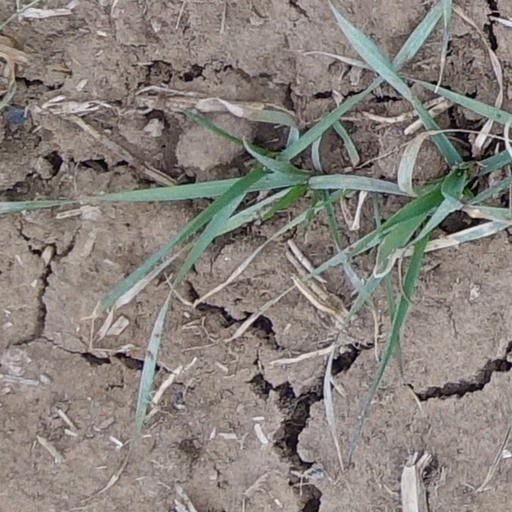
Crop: wheat